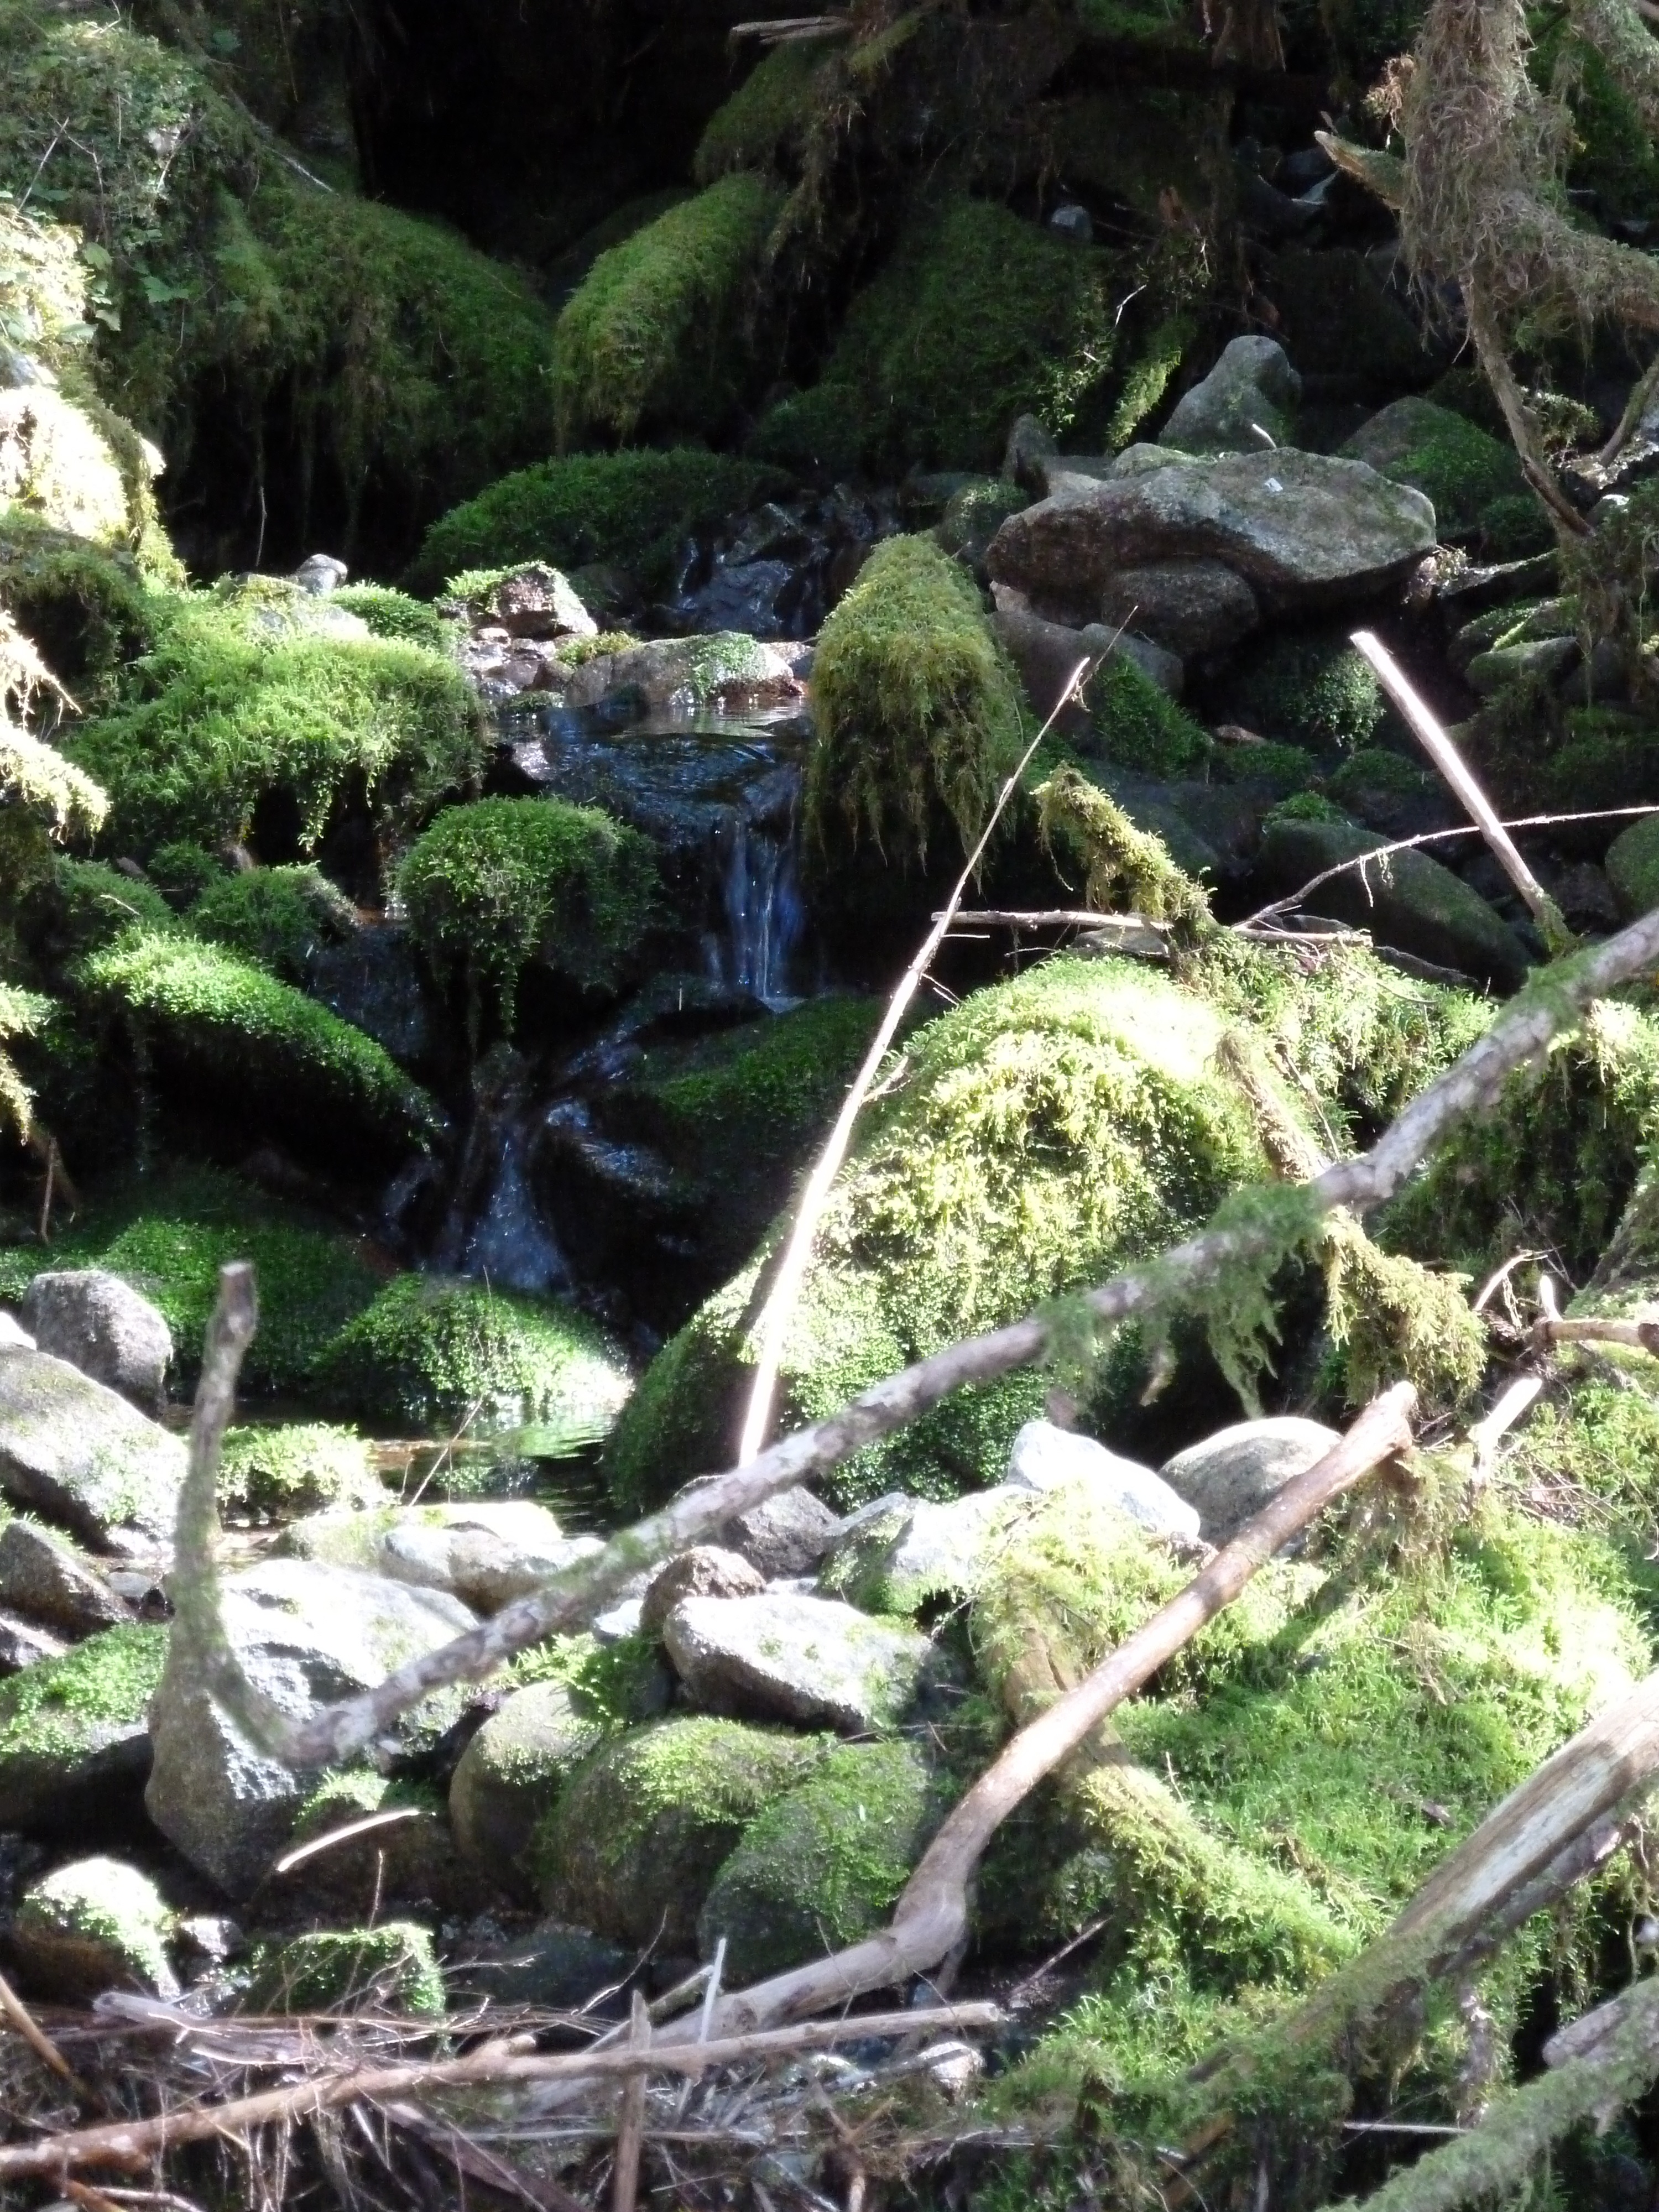
water, nature, forest, rock, wilderness, flower, river, moss, stream, brook, jungle, botany, flora, vegetation, rainforest, woodland, water feature, ecosystem